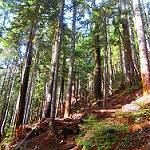
Label: forest